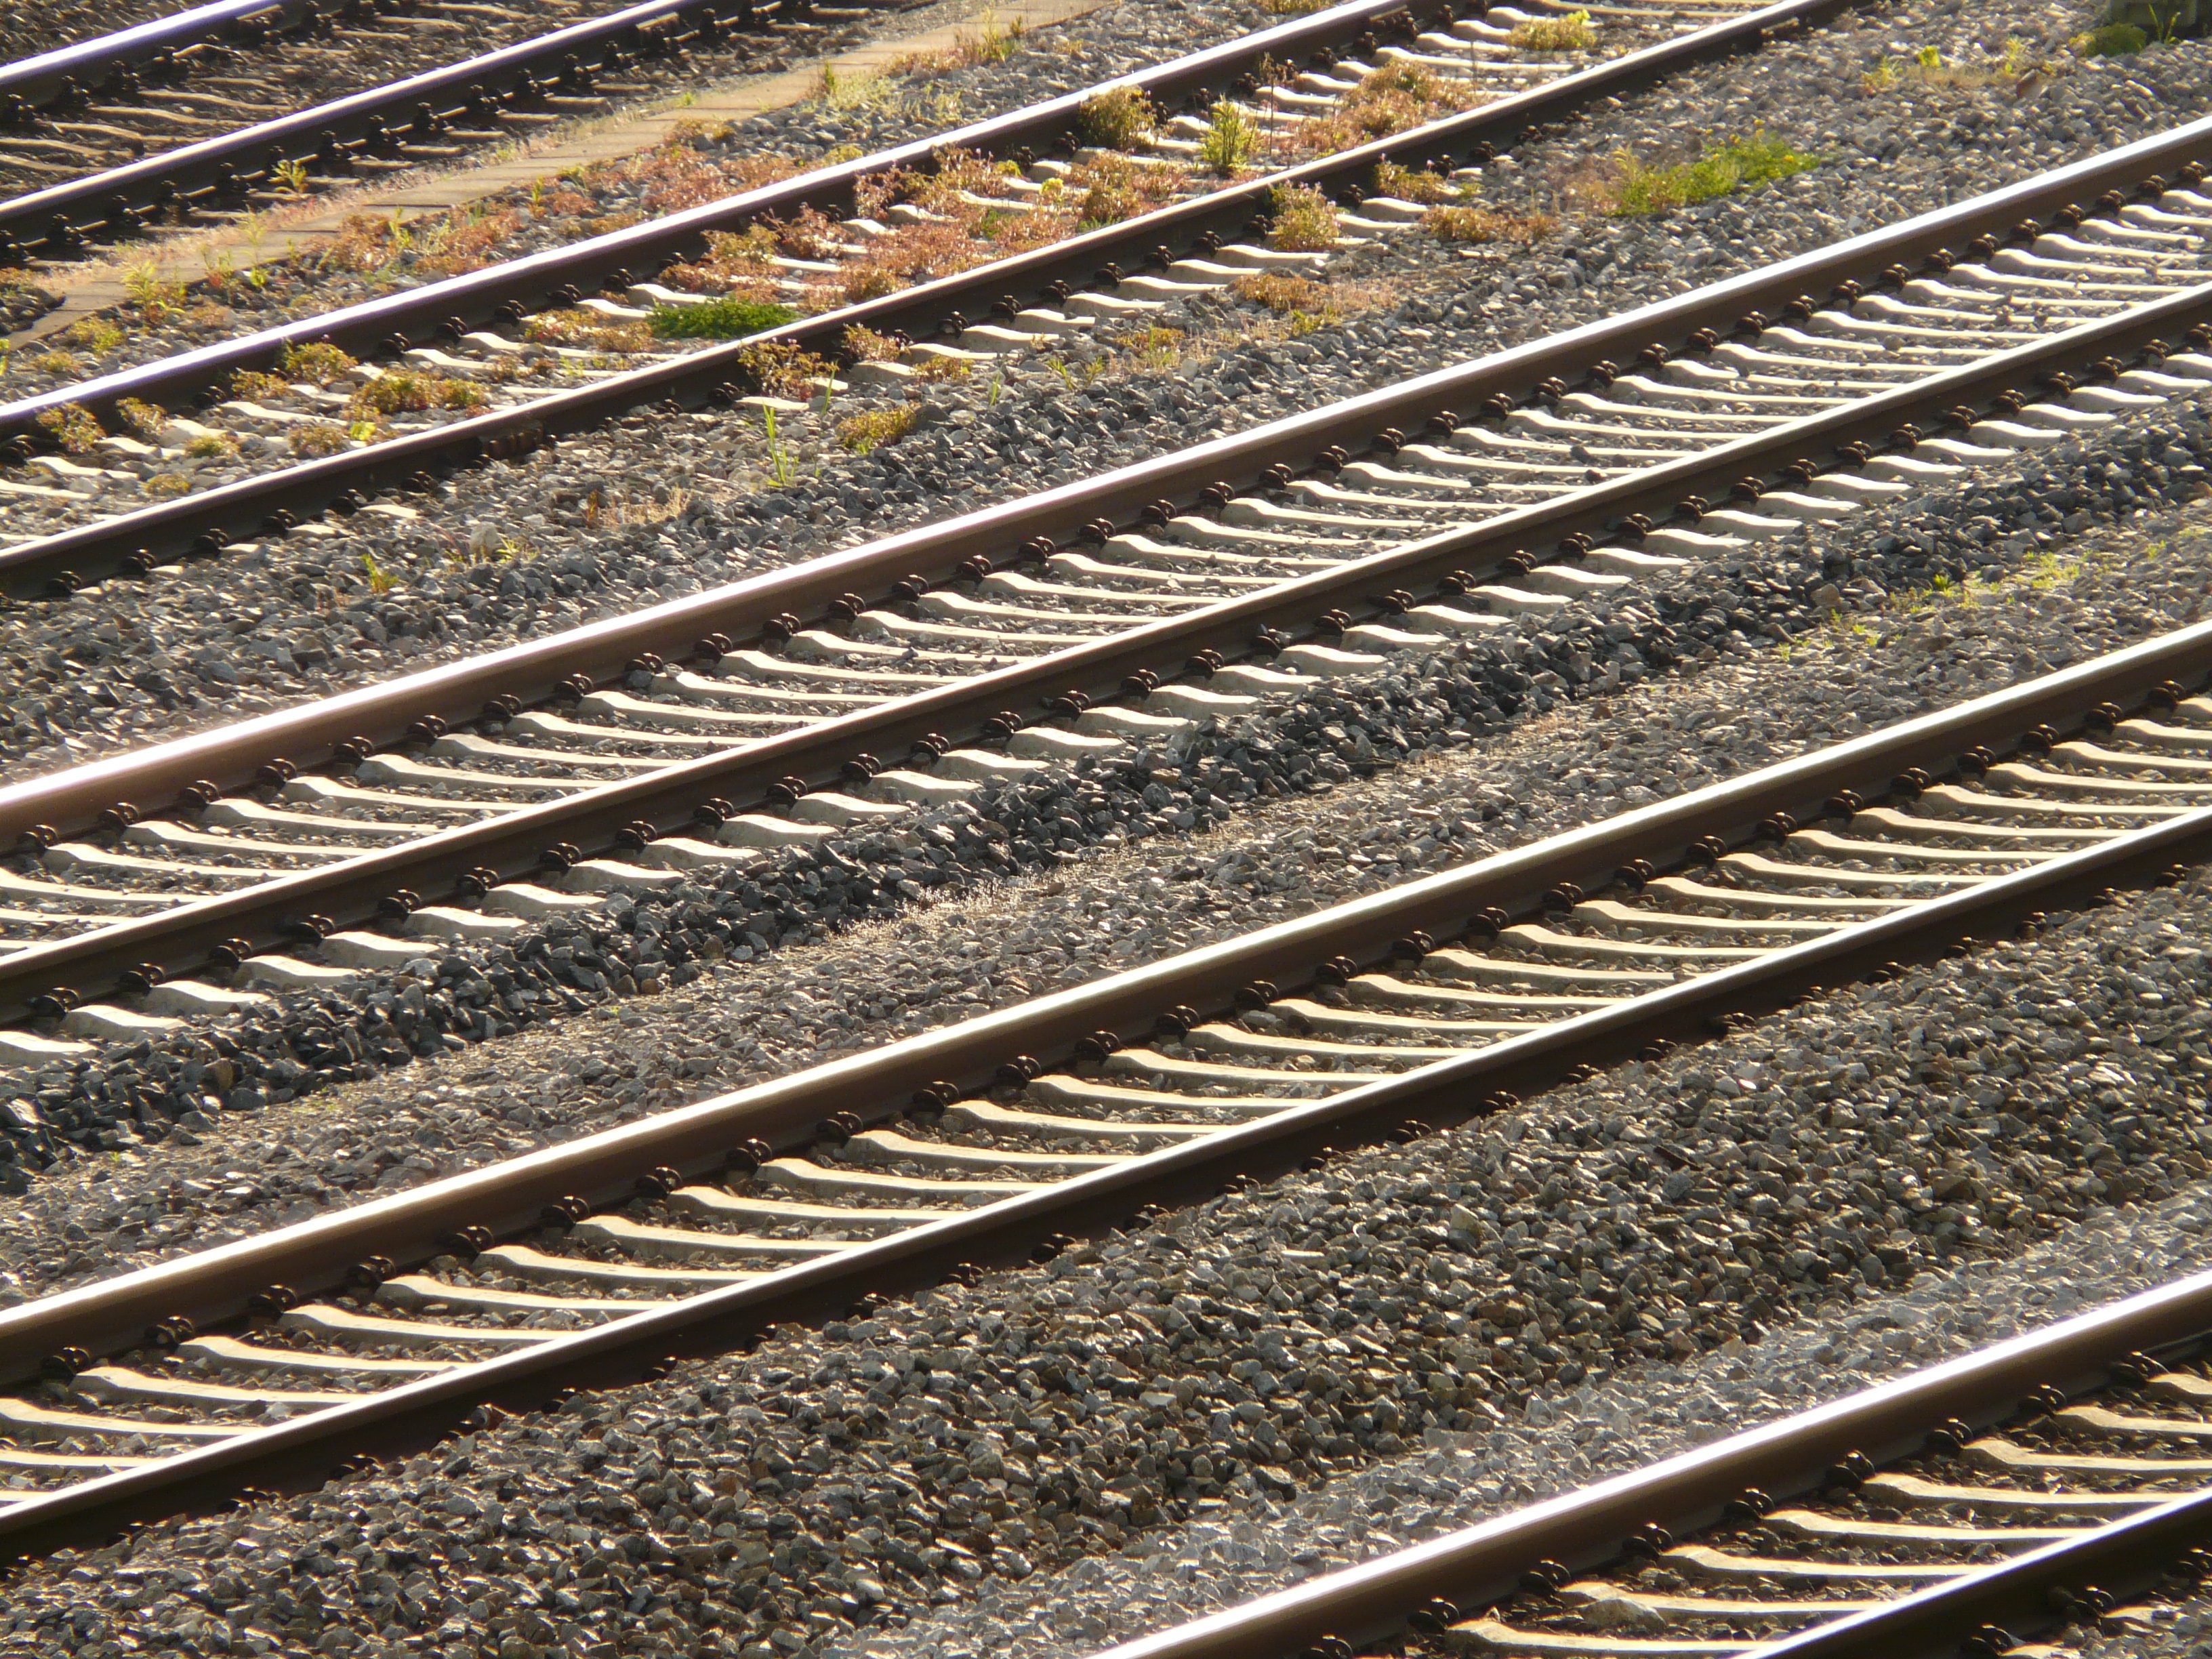
track, railway, train, travel, transport, line, vehicle, lane, stones, locomotive, loco, parallel, seemed, rail transport, gleise, rolling stock, nonbuilding structure